1941 Nord-Pas-de-Calais miners' strike

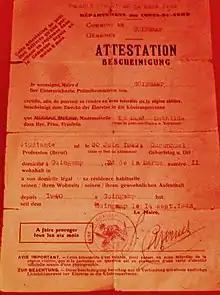
Certificate allowing a person to enter a prohibited area (Resistance Museum in Argoat, Saint-Connan)

Nord-Pas-de-Calais was occupied by German soldiers during the 1870–1871 Franco-Prussian War and during World War I. During WWI, the region was divided by the Western Front and the German-occupied Eastern half experienced severe conditions. As a result, the area had strong anti-German sentiments and communists in the region were more likely to be active members of the French Resistance than those in other areas of France.